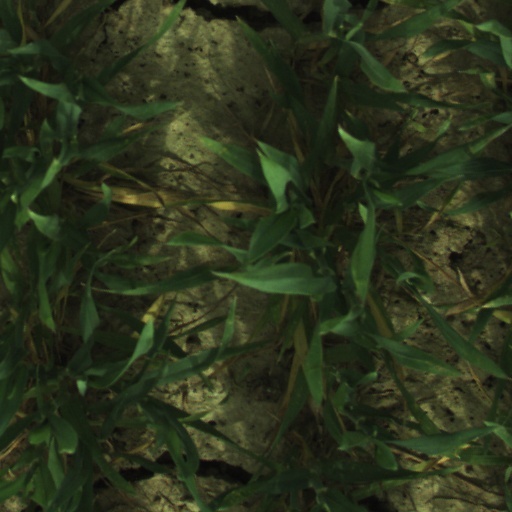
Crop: wheat